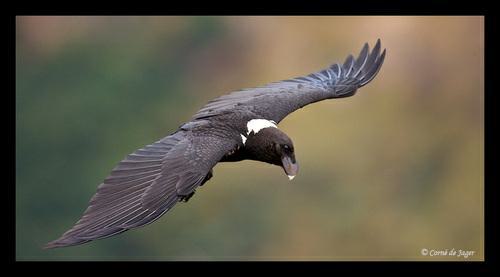
A photo of a white necked raven